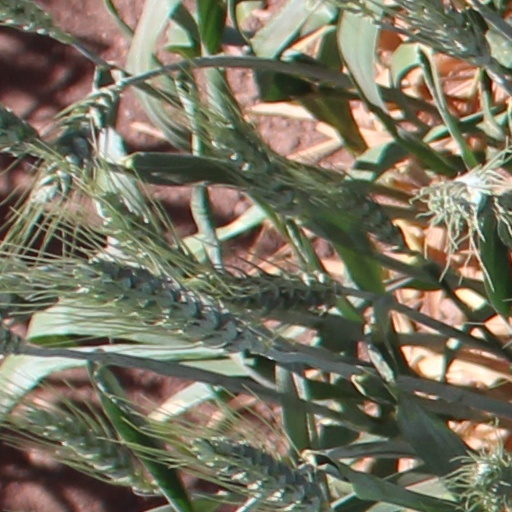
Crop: wheat